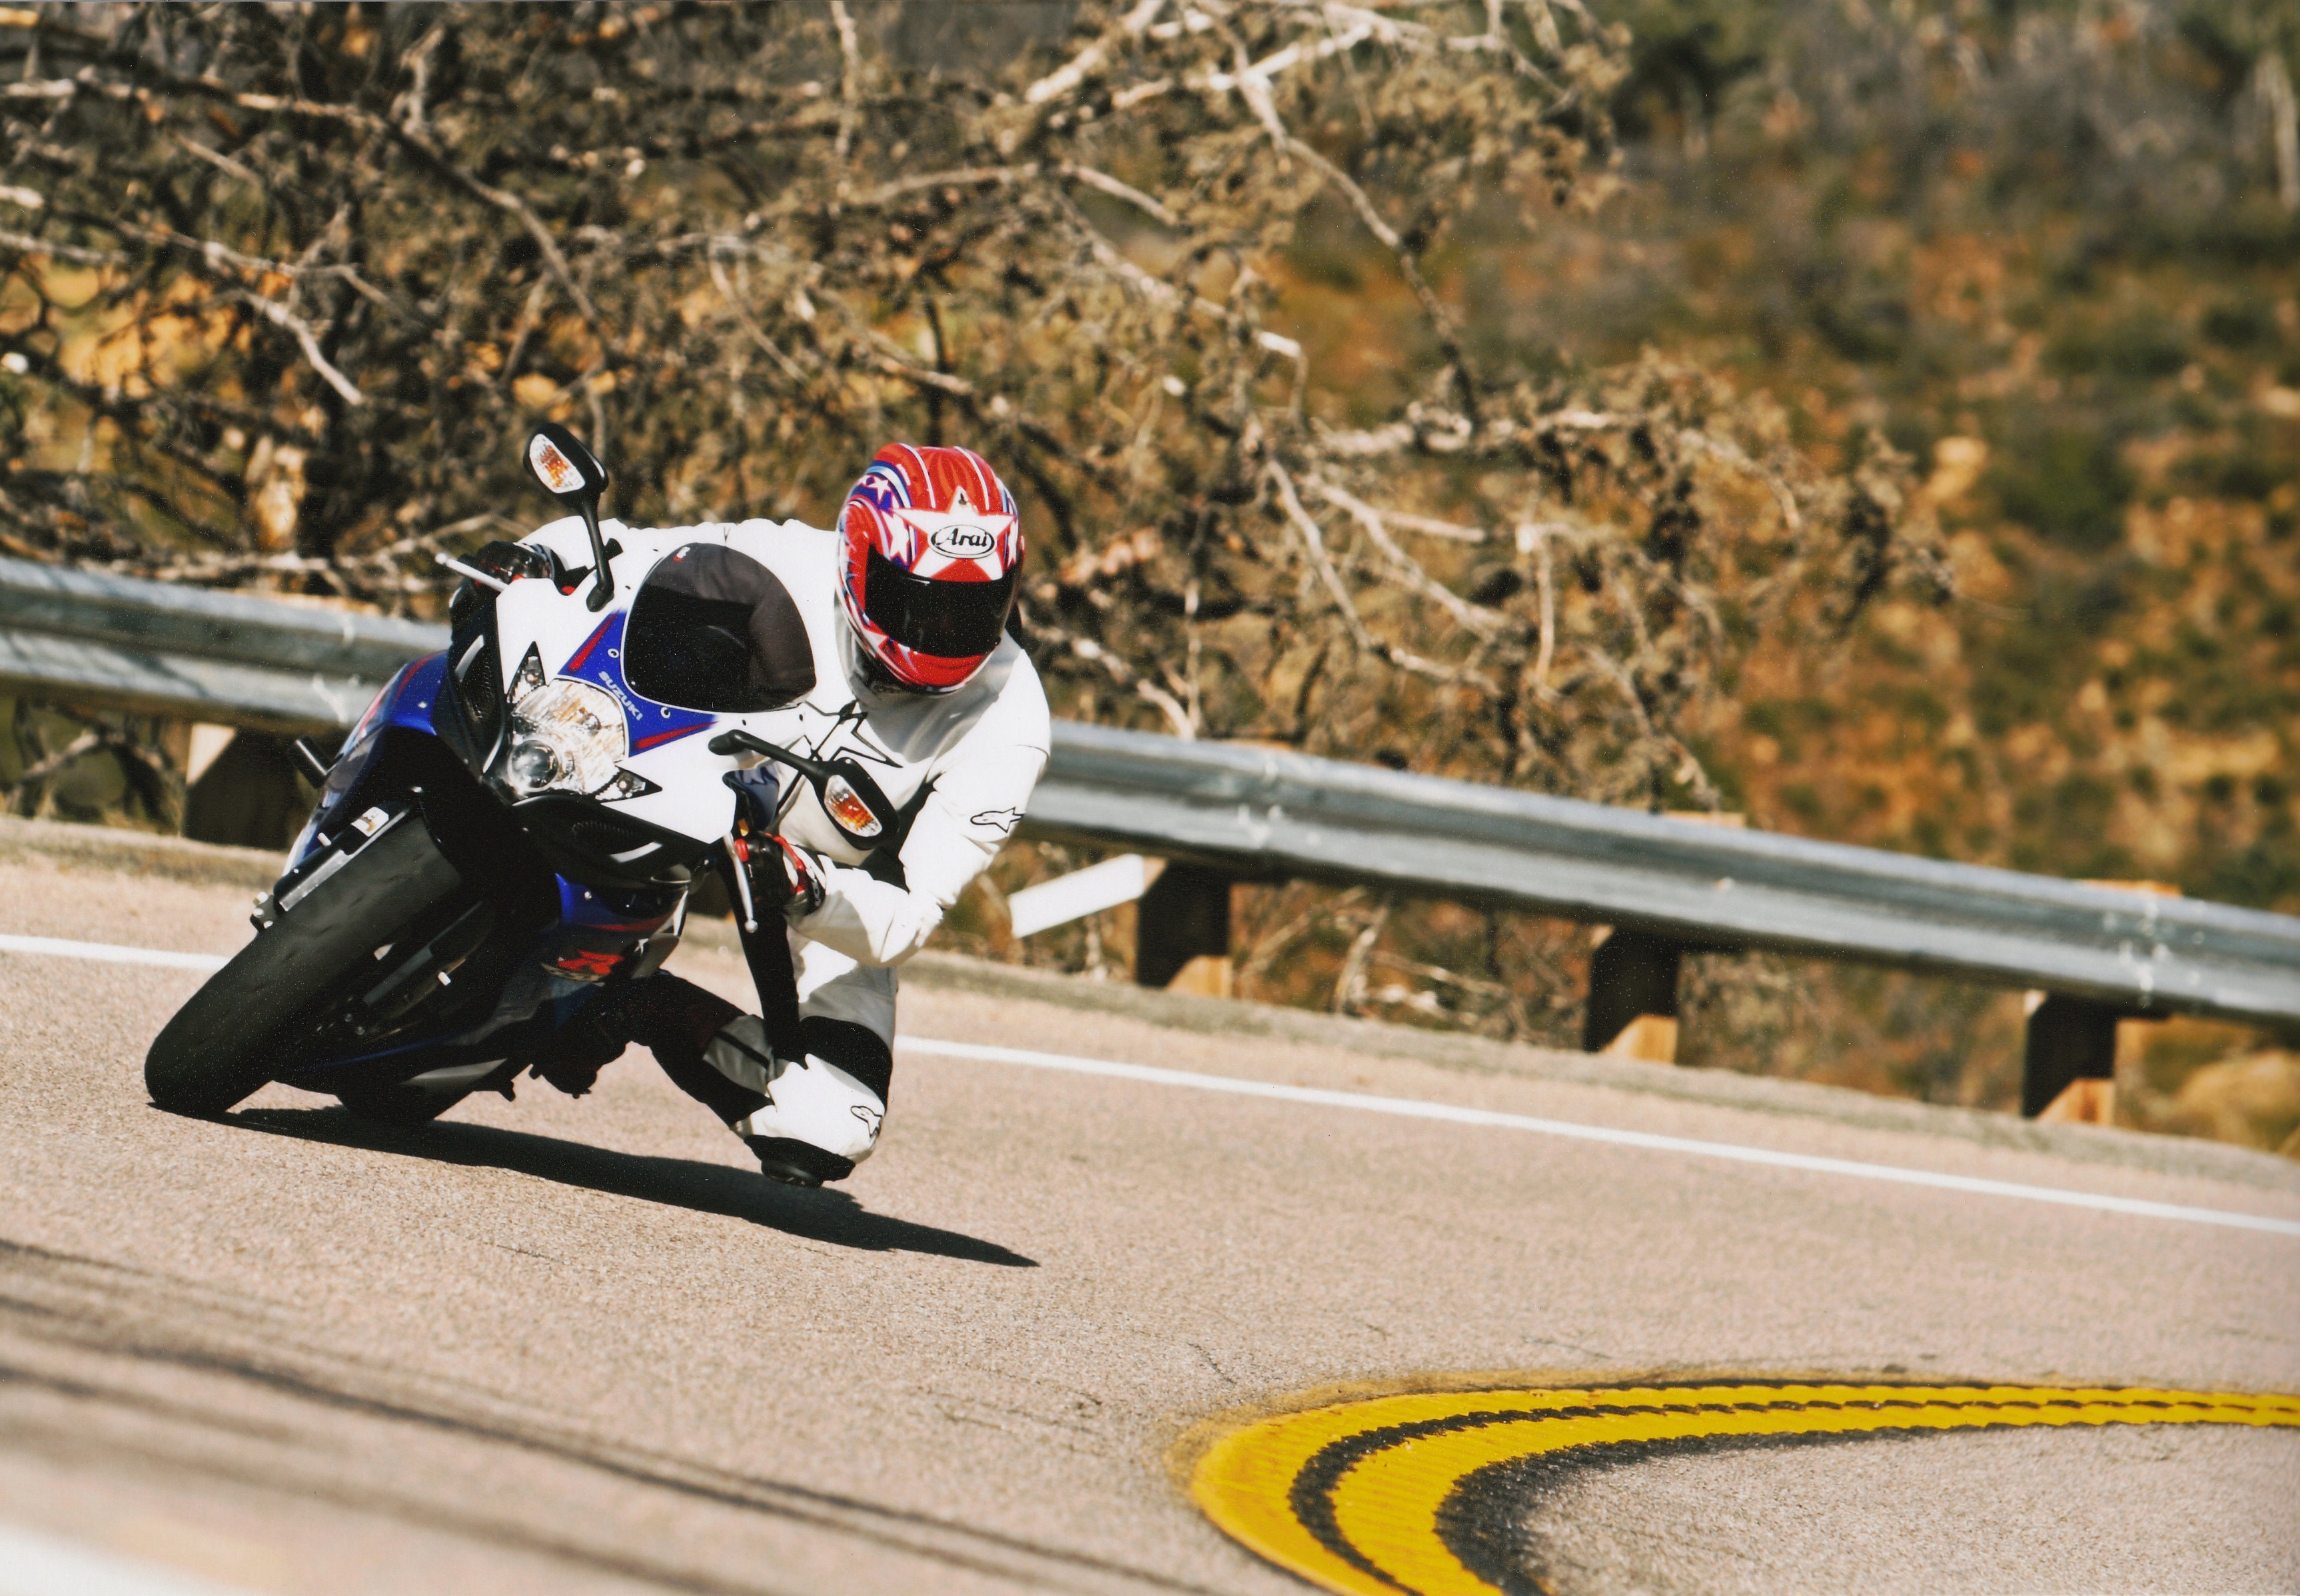
street, car, rider, vehicle, motorcycle, extreme sport, motorbike, speed, race, sports, racing, race track, motorsport, sport bike, motorcycling, motorcycle racing, road racing, automobile make